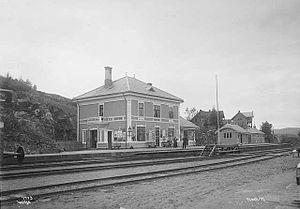
Anders Beer Wilse est un photographe norvégien.